Davisville, Wentworth Falls

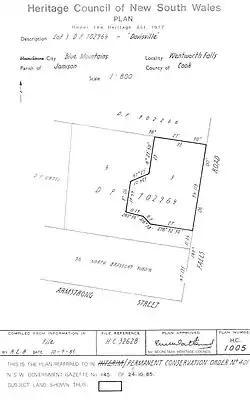
Heritage boundaries

Davisville is a heritage-listed former YWCA women's home, residence and commune and now residence and bed and breakfast in the Blue Mountains at 63-67 Falls Road, Wentworth Falls, New South Wales, Australia. It was built from 1888 to 1920 by David Davis, Sydney builder. It is also known as Rennie House. It was added to the New South Wales State Heritage Register on 2 April 1999.